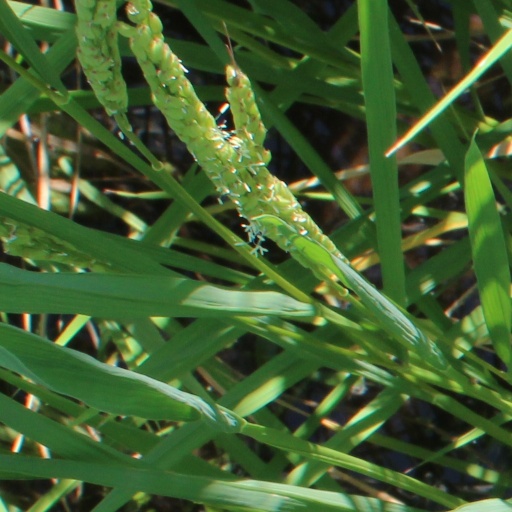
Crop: rice